Captain Philippines at Boy Pinoy

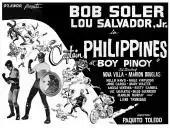
"Captain Philippines at Boy Pinoy" (1965) film flyer drawn by Alfredo P. Alcala

Captain Philippines at Boy Pinoy is a 1965 Filipino film produced by movie producer and actor Fernando Poe, Jr. through D'Lanor Productions. The film featuring Filipino superheroes Captain Philippines and Boy Pinoy was directed by Paquito Toledo. The movie starred Filipino actors Bob Soler (the first actor who acted as Captain Barbell) as Captain Philippines and Lou Salvador, Jr. as Boy Pinoy. The motorcycle-riding Captain Philippines’ costume and shield showcased the "three stars and a sun" and the four colors (blue, red, white and yellow) of the Philippine flag.